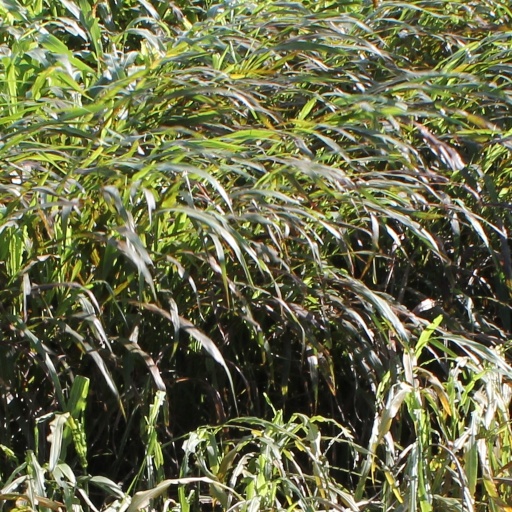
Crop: sorghum